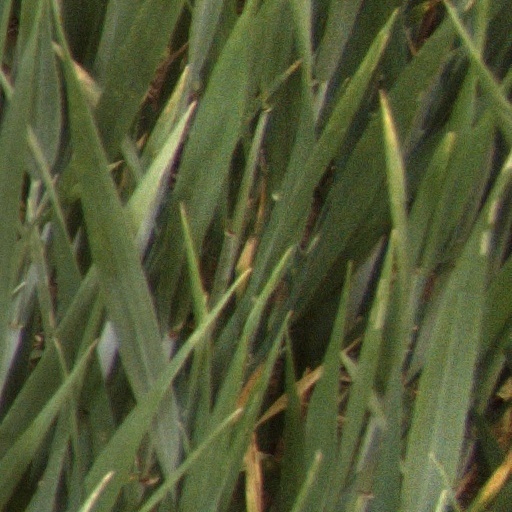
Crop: wheat